2015 6 Hours of Nürburgring

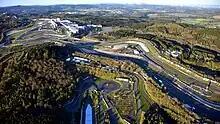
The Nürburgring "GP-Strecke", where the race was held.

The 6 Hours of Nürburgring was confirmed as part of the FIA World Endurance Championship's 2015 schedule in an FIA World Motor Sport Council meeting in Doha on 3 December 2014. It was the fourth of eight scheduled endurance sports car races of the 2015 FIA World Endurance Championship, and the inaugural running of the race as part of the championship. It was held on 30 August 2015 at the Nürburgring "GP-Strecke" circuit in Nürburg, Germany following two days of practice and qualifying. The race was the first world sports car championship round to be held at the circuit since the 1991 430 km of Nürburgring, and took place on a modified version of the sixteen-turn layout which lacked the Veedol chicane.